Caladenia ampla

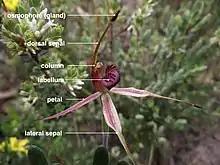
"C. ampla" labelled

The species was first formally described by David L. Jones in 2006 and given the name "Arachnorchis ampla". The description was published in "Australian Orchid Research". In 2007, Gary Backhouse changed the name to "Caladenia ampla" and the change was published in "The Victorian Naturalist". The specific epithet (ampla) is a Latin word meaning "large", referring to the unusually broad labellum of this orchid.